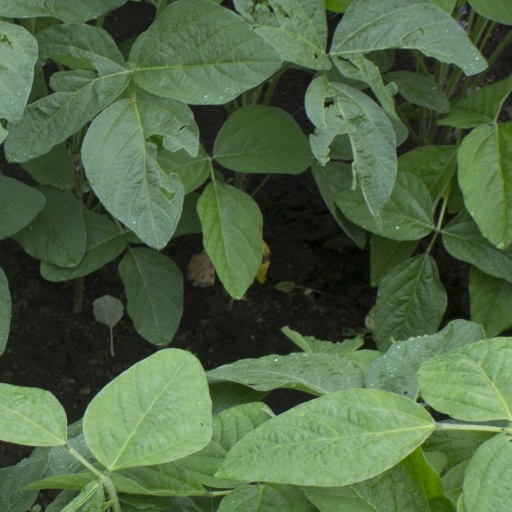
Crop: soybean